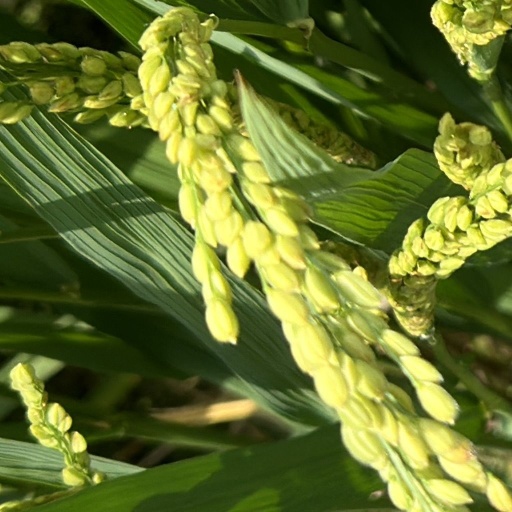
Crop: rice